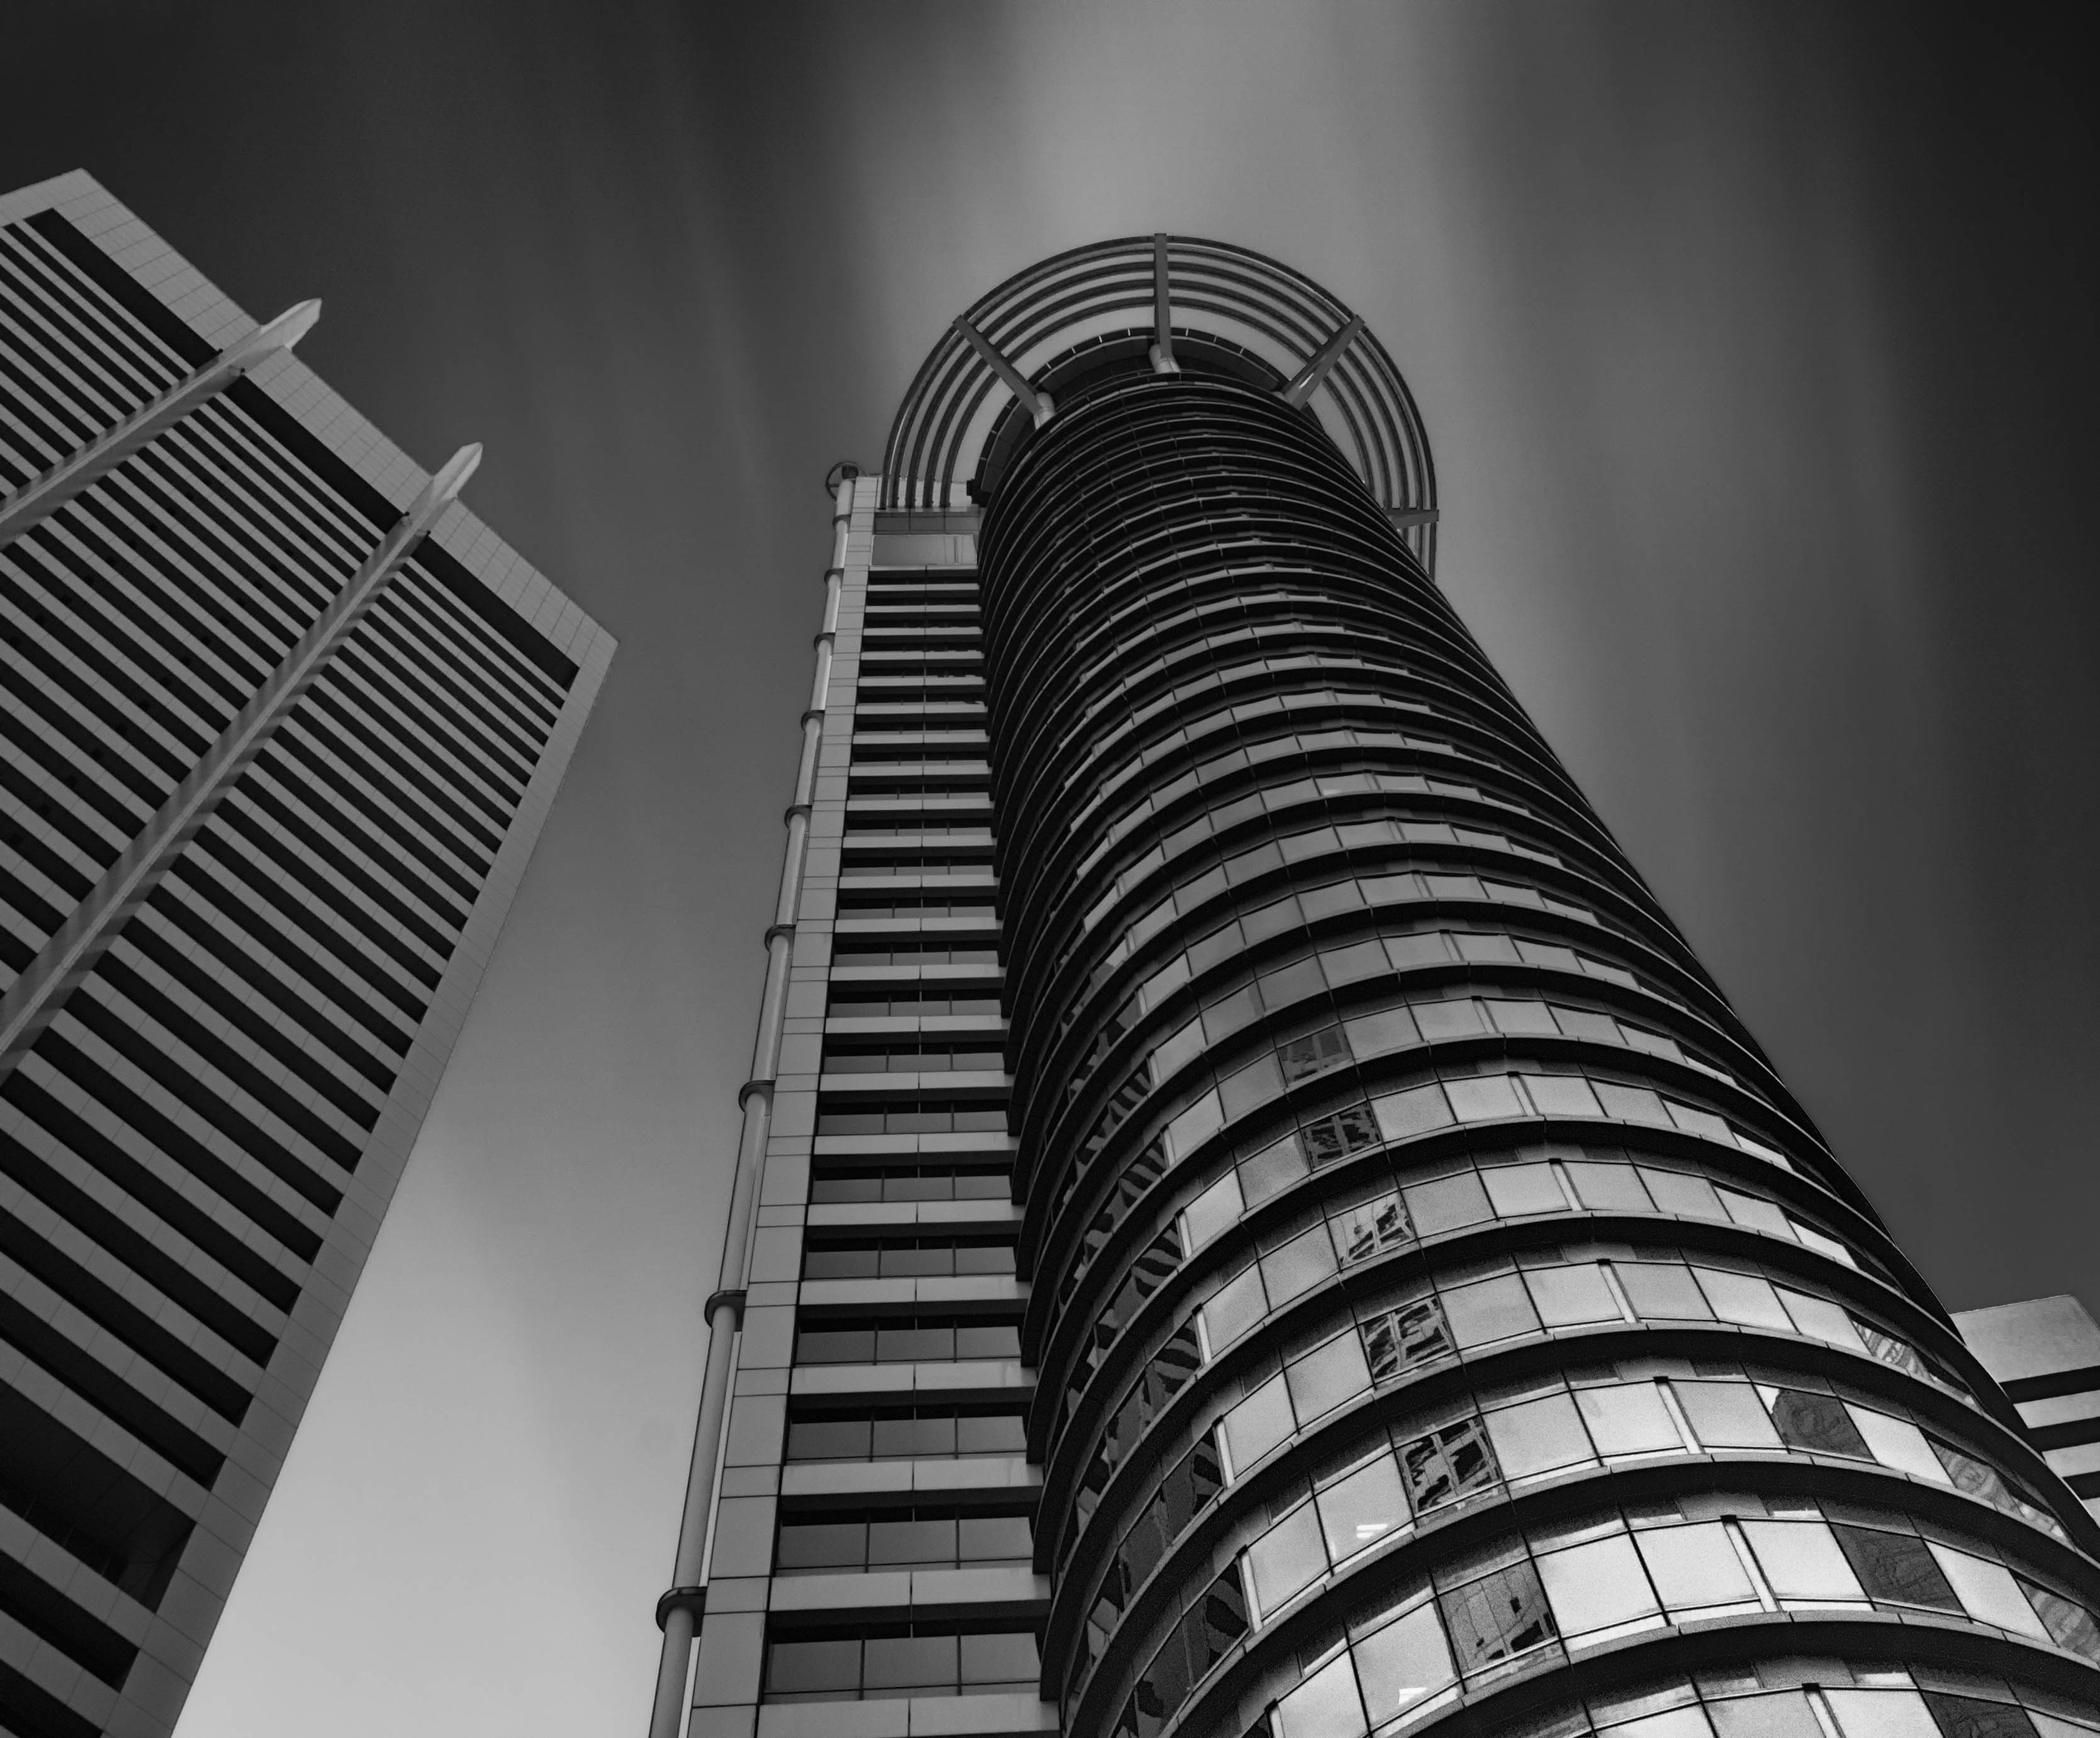
black and white, architecture, sky, white, building, city, skyscraper, cityscape, downtown, daytime, line, tower, contrast, black, monochrome, tower block, outdoors, bw, long, blackandwhite, clouds, exposure, symmetry, sony, longexposure, ndfilter, nd, singapore, shape, cbd, a6000, rafflesplace, metropolis, singapura, 16mm50mm, urban area, monochrome photography, metropolitan area